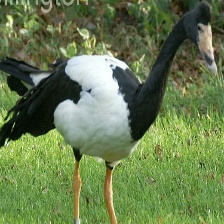
Species: MAGPIE GOOSE
Scientific name: ANSERANAS SEMIPALMATA
ImageNet parent category: goose